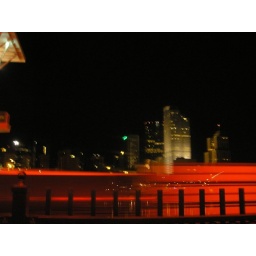
This seriously is a red train going by us.